The Miracle of the Loaves and Fishes (Murillo, Seville)

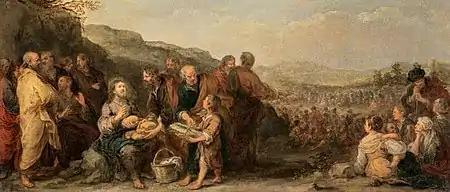
"The Miracle of the Loaves and Fishes" (c. 1667–1682) a work study from the National galleries of Scotland for the original painting in Seville

The Miracle of the Loaves and Fishes is a 1669–1670 or 1670–1674 oil on canvas painting by Bartolomé Esteban Murillo, still in the Hospital de la Caridad in Seville for which it was originally painted, though an earlier study for it now hangs in Edinburgh. It was restored in 2018.